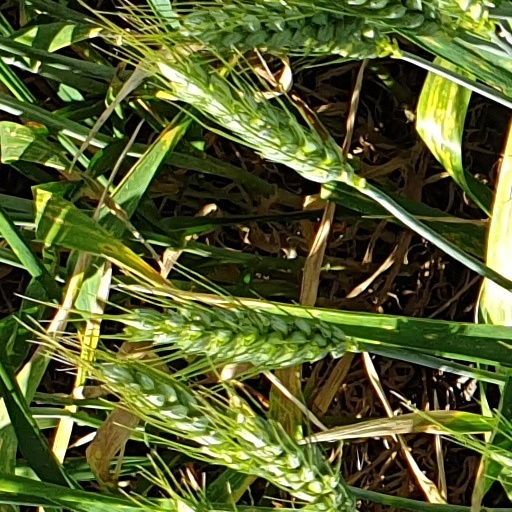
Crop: wheat